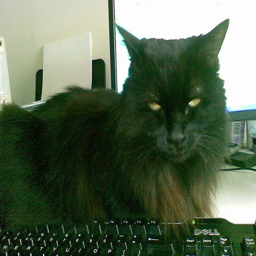
Furry black cat lies in front of computer keyboard
Here is a kitten on the keys, keyboard, that is. This long-haired cat is sitting parallel to the top of the keyboard.
A cat sitting above a computer keyboard.
a creepy black cat laying near a keyboard
A black cat with green eyes staring into the camera sitting behind a keyboard